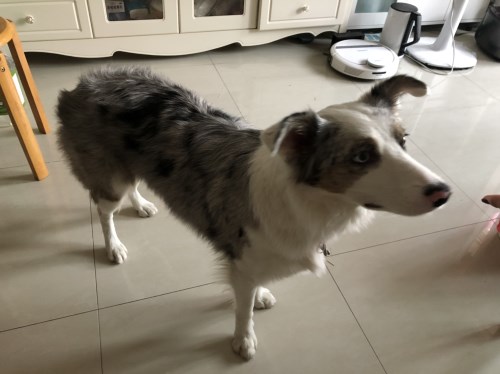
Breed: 2594-n000109-Border_collie